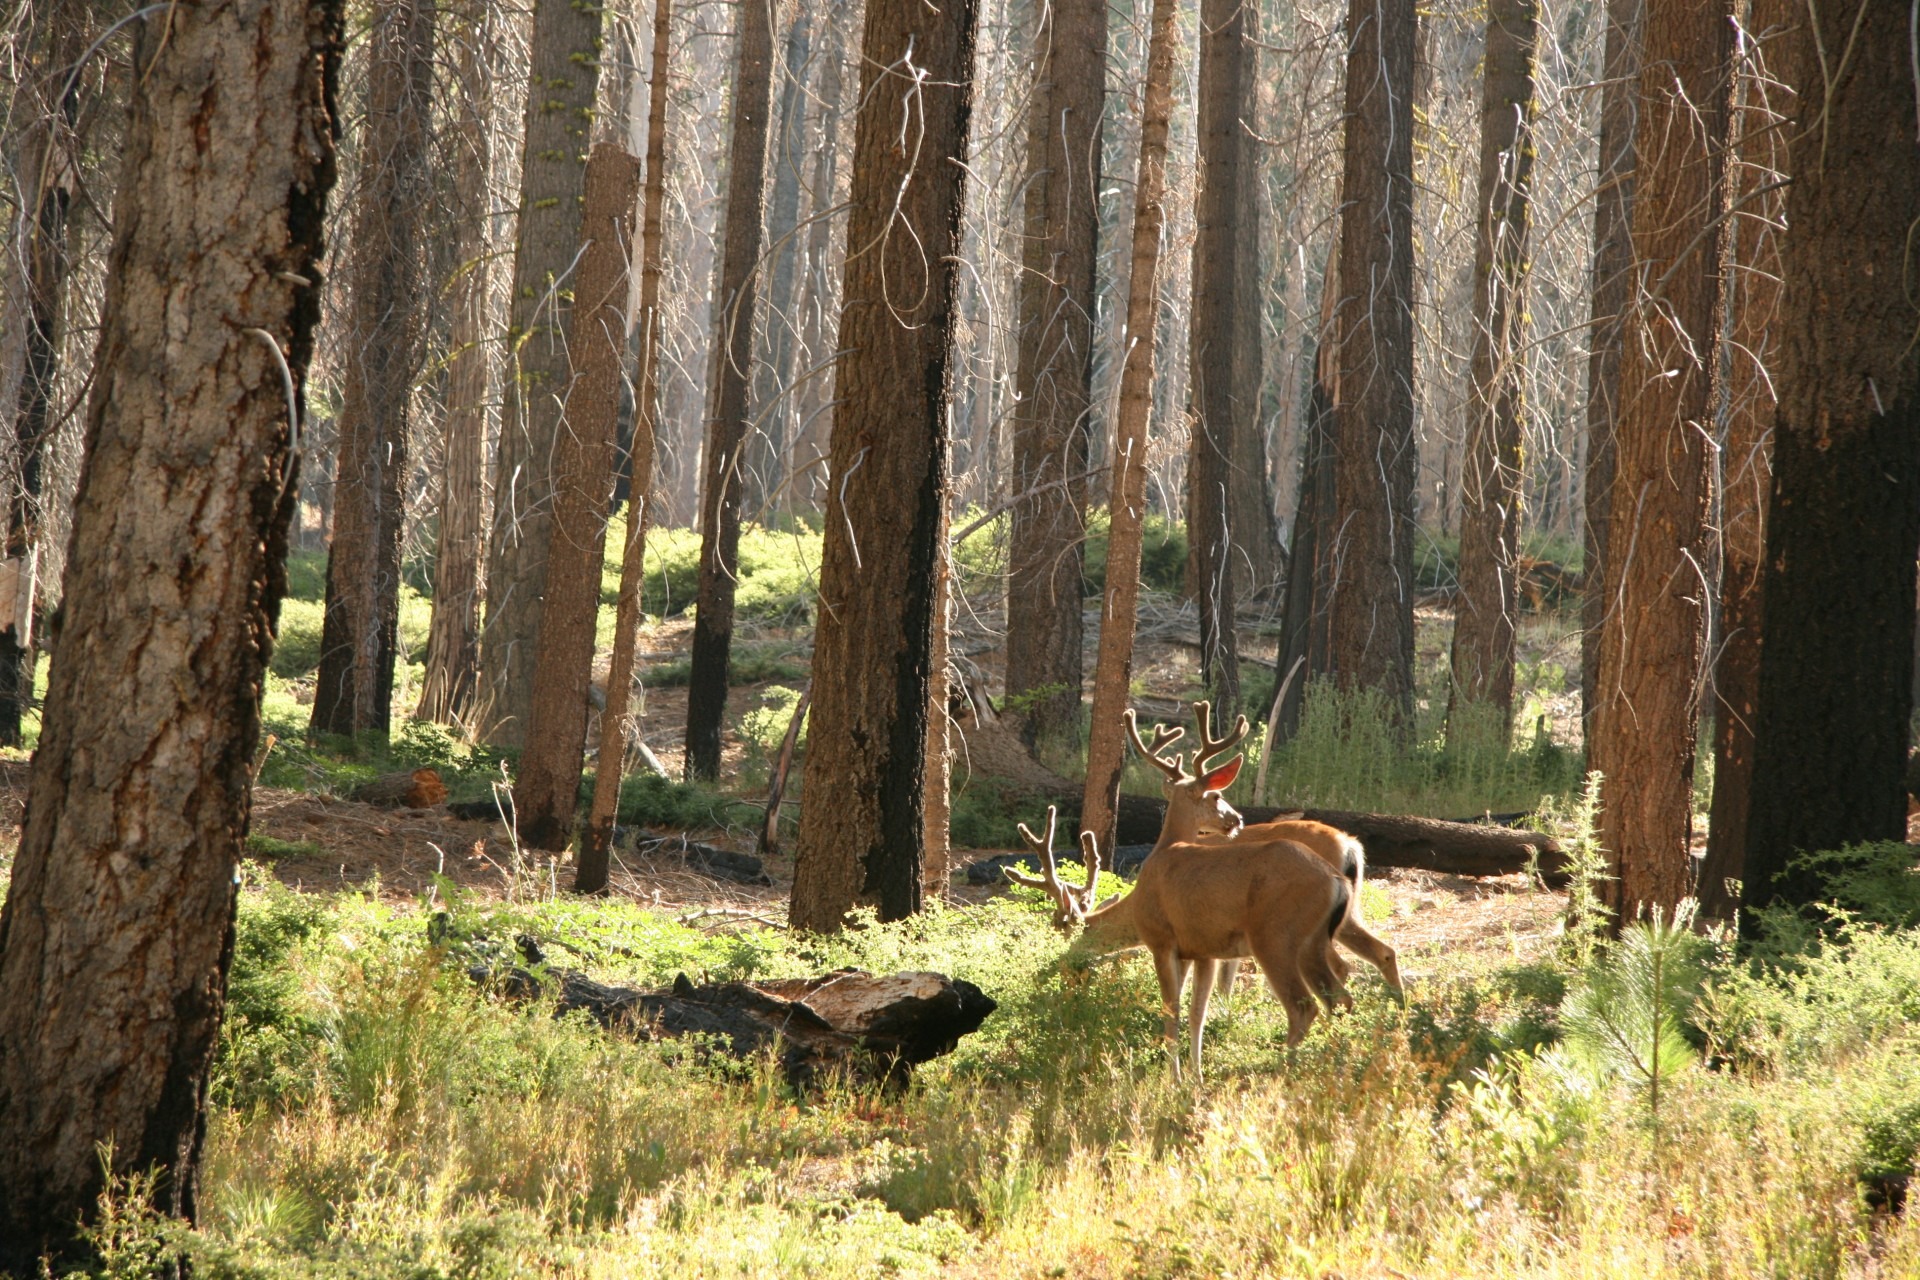
tree, nature, forest, wilderness, animal, yosemite, wildlife, deer, mammal, fauna, trees, outdoors, woods, woodland, habitat, hunting, ecosystem, natural environment